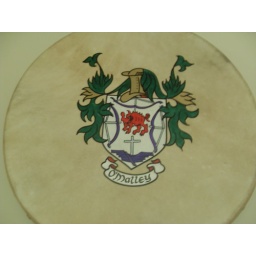
Otherwise known as an Irish frame drum. It is hanging on the wall above the China cabinet